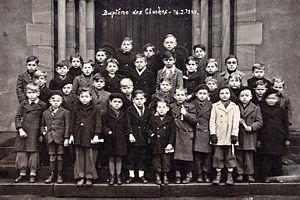
Carling (Moselle), 16 février 1949, baptême des nouvelles cloches et les enfants du village devant l'église catholique Saint-Gérard de Majella.
Carling est une commune française située dans le département de la Moselle, en région Grand Est. Elle est localisée dans la région naturelle du Warndt, dans le bassin de vie de la Moselle-Est et appartient à la communauté de communes Agglo Saint-Avold Centre mosellan. Ses habitants sont appelés les Carlingeois.